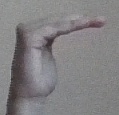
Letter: haa